Saint Stephen's Episcopal Church (Forest, Virginia)

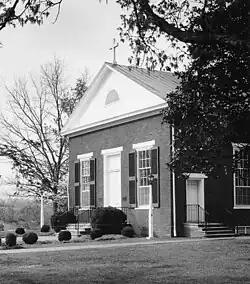
Saint Stephens Episcopal Church located in Bedford County, Virginia.

Saint Stephen's Episcopal Church is a historic Episcopal church that was founded in 1824 by Rev. Nicholas Hamner Cobbs (later bishop of Alabama). The Church sits on a historical plot in Forest, Bedford County, Virginia which was originally owned by former president Thomas Jefferson, and donated to the church by Elizabeth Moseley Radford. Saint Stephens was listed on the National Register of Historic Places in 1985.